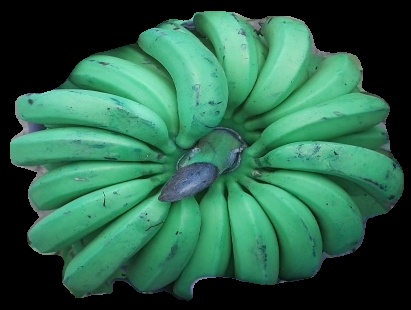
Variety: pachbale
Grade: grade2